Harry Piel

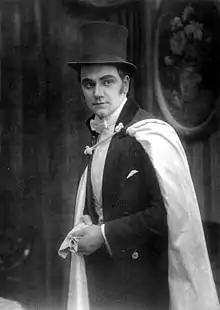
Harry Piel acting in a film

This was followed by a number of films between 1918 and 1919, in which he played the detective "Joe Deebs" eight times and with the film "To the Large Unknown Quantity" (1919) began to be credited by the name "Harry Peel" internationally.